St. Michael's Abbey (Orange County, California)

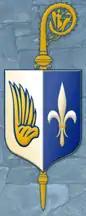
Insignia of the monastery

St. Michael's Abbey is a Norbertine Catholic monastery in Silverado, Orange County, California. The confreres of the abbey live a life combining both the monastic life with an active priestly ministry.